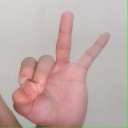
अक्षर: ण